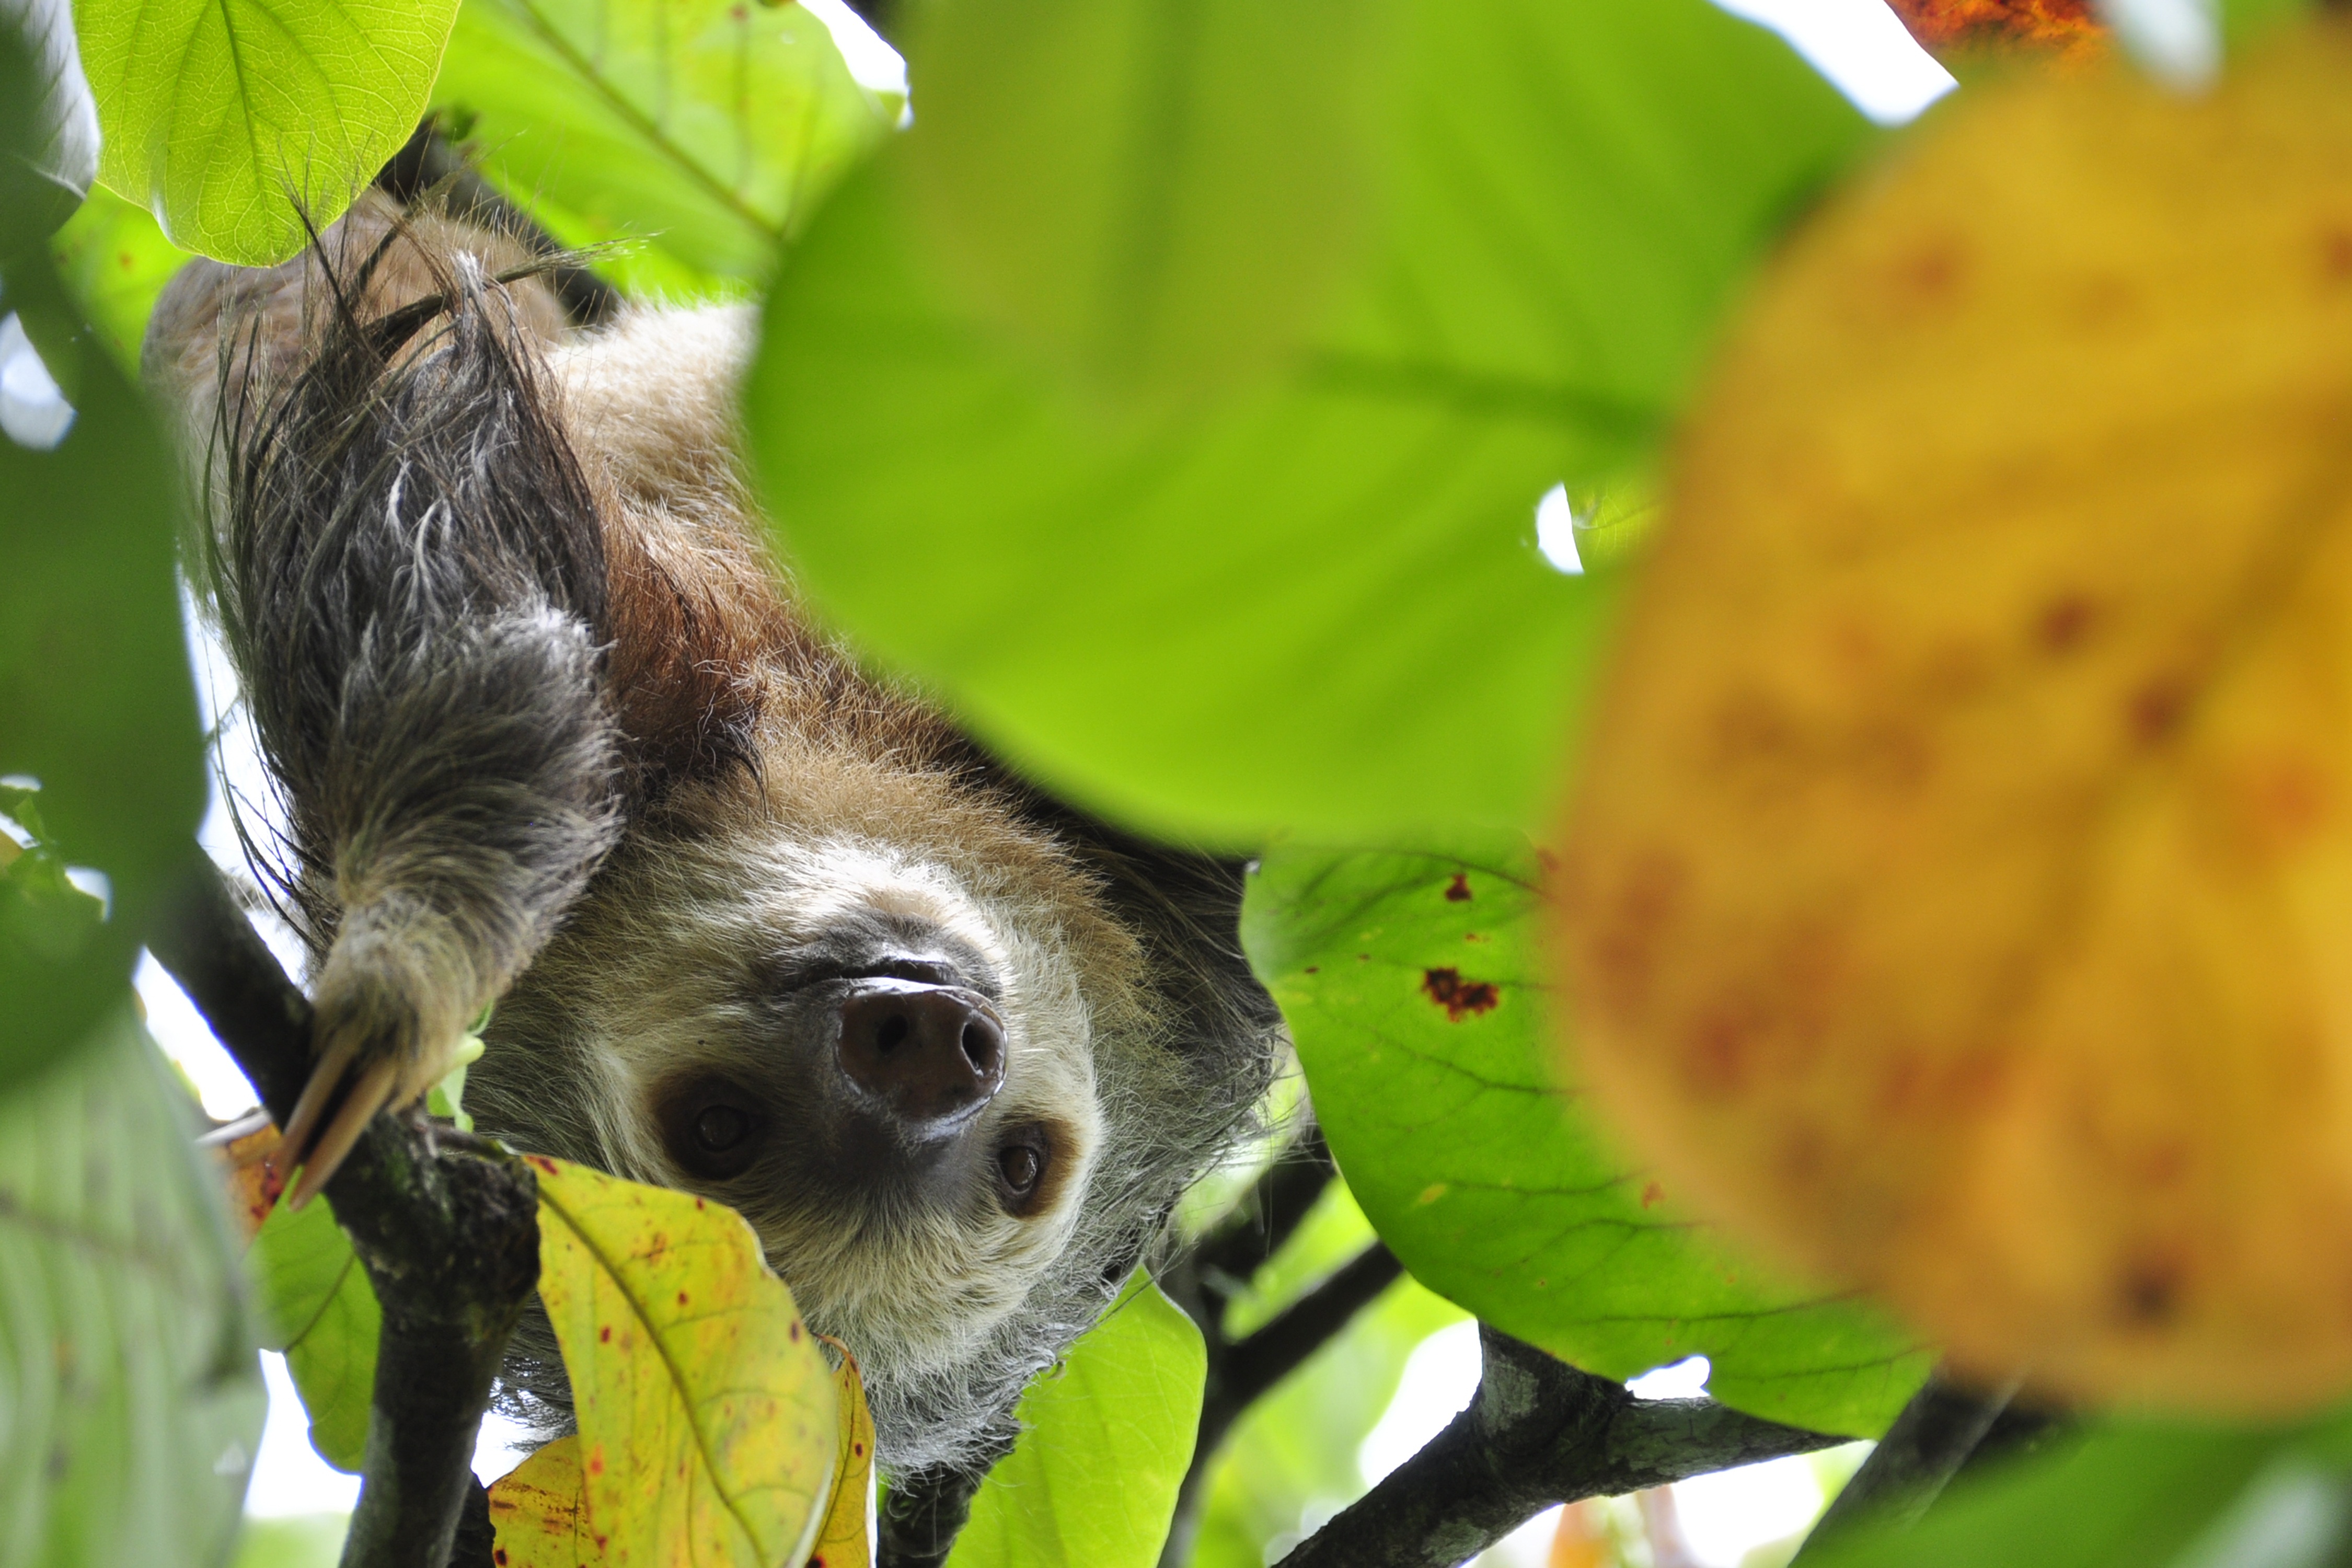
tree, nature, flower, wildlife, jungle, tropical, mammal, national park, fauna, sloth, primate, rainforest, exotic, tropics, costa rica, central america, two toes sloth, new world monkey